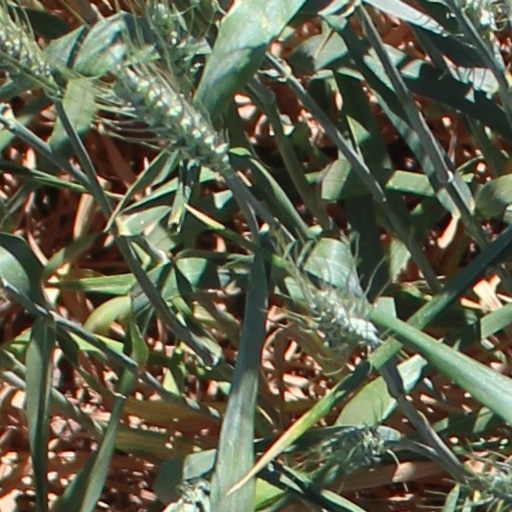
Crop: wheat